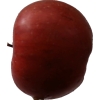
Label: Apple 17